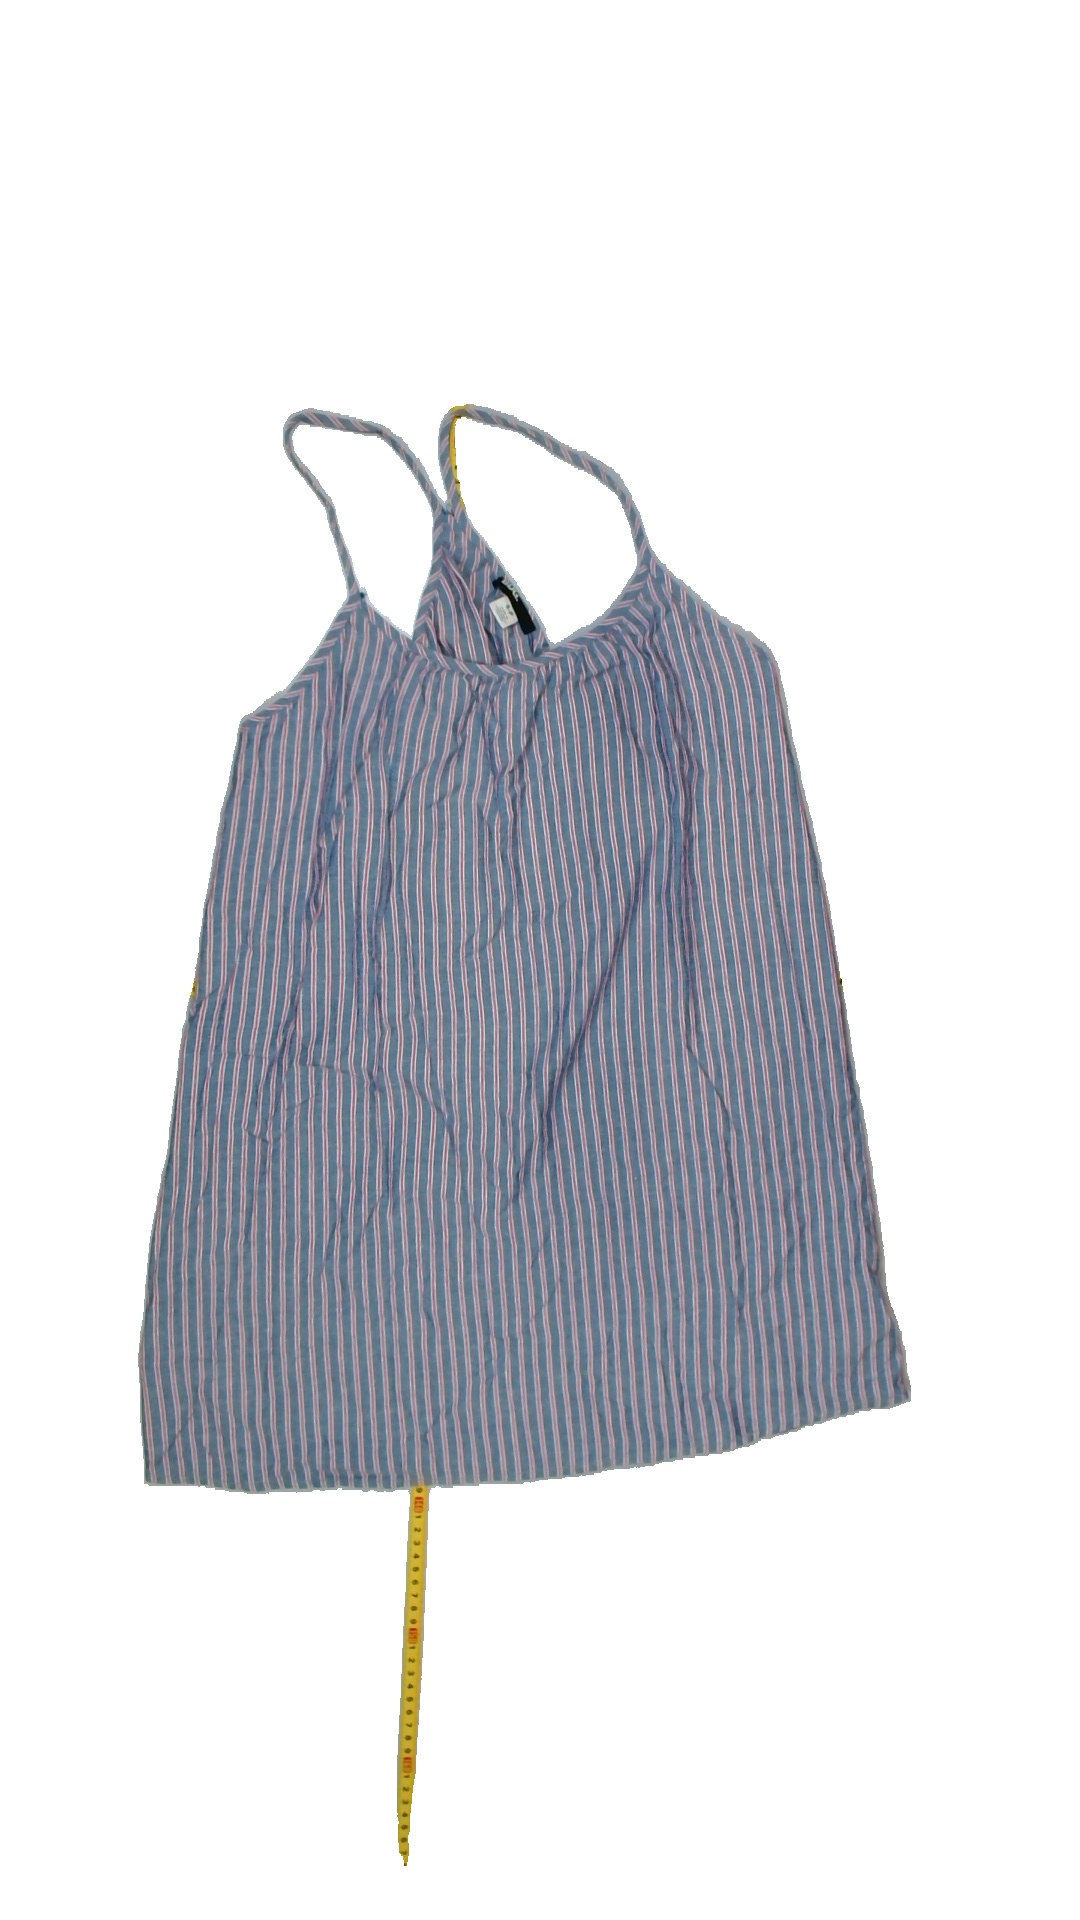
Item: Tunic (Ladies)
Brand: Not Applicable
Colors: Red, Multicolor, White, Blue
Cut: C-collar
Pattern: Striped
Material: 100% Viscose
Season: Summer
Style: No trend
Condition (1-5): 5
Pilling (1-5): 5
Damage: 0
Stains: No
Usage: Reuse
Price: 50-100